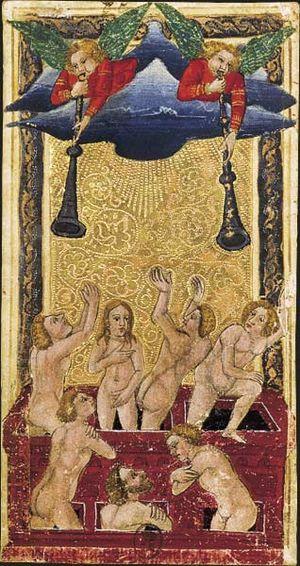
Le Jugement est la vingtième carte du tarot de Marseille.